Question: Please indicate a possible affordance area of swing_baseball_bat that can be used for holding
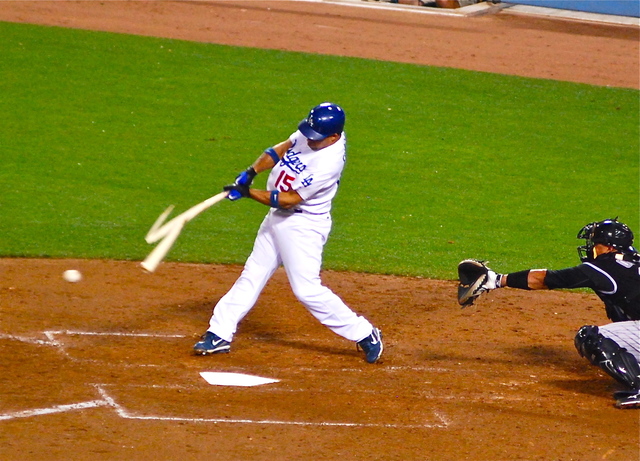
Answer: [212.63, 178.474, 253.708, 202.256]